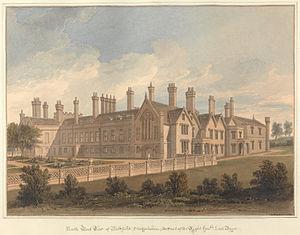
William Bagot, 1ᵉʳ baron Bagot, connu sous le nom de Sir William Bagot, 6ᵉ baronnet, de 1768 à 1780, est un homme politique britannique qui siège à la Chambre des communes de 1754 à 1780. Il est ensuite élevé à la pairie comme baron Bagot.